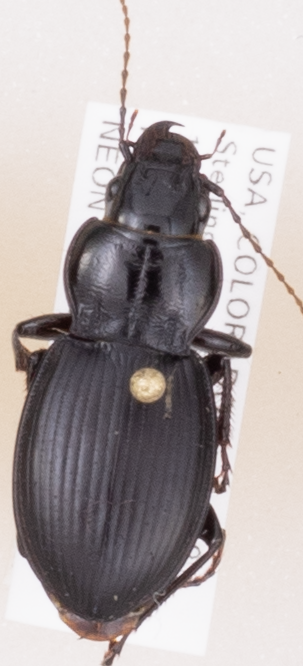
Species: Cyclotrachelus torvus
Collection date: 2018-07-12
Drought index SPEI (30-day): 0.792
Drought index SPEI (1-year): -0.33
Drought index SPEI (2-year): -0.418